Max Gutiérrez

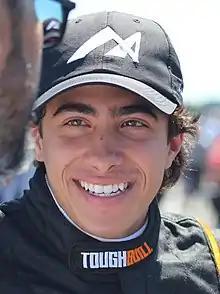
Gutiérrez at Pocono Raceway in 2022

Maximiliano Gutiérrez Hoppe (born December 18, 2002) is a Mexican professional stock car racing driver. He competes full-time in the NASCAR Mexico Series, driving the No. 23 Chevrolet Camaro for Canel's Racing. He previously competed in the NASCAR Craftsman Truck Series.